USS Doris Miller

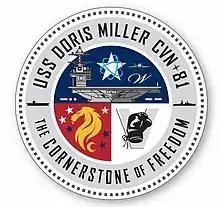
USS "Doris Miller" crest designed by the USS "Nevada" Remembrance Project

USS "Doris Miller" (CVN-81) will be the fourth of the United States Navy. "Doris Miller" is scheduled to be laid down January 2026, launched October 2029 and commissioned in 2032. She will be built at Newport News Shipbuilding, a division of Huntington Ingalls Industries (formerly Northrop Grumman Shipbuilding) in Newport News, Virginia.